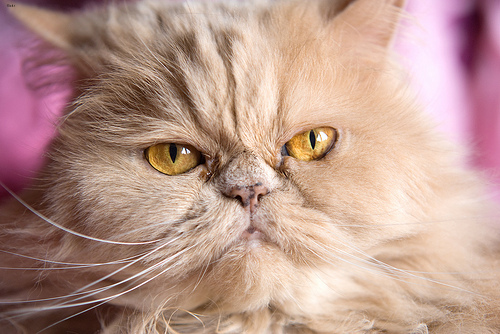
Animal: cat
Breed: persian